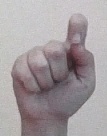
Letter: fa